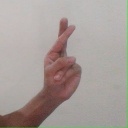
अक्षर: र